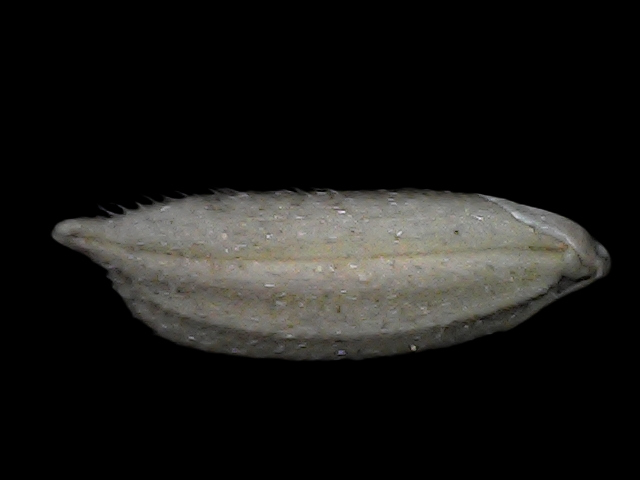
Rice variety: Bd79